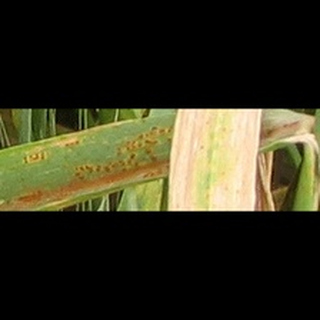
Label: wheat_brown_rust